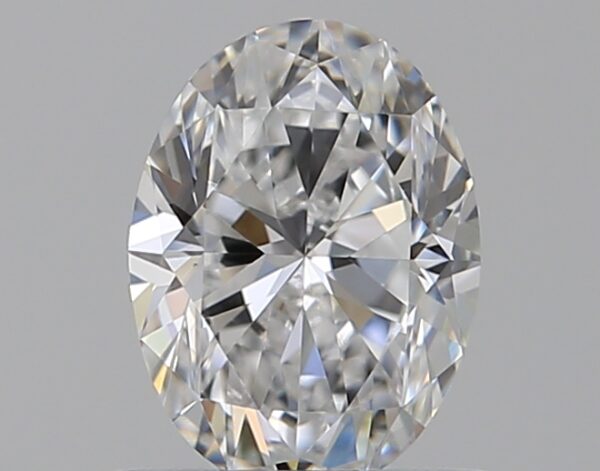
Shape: oval
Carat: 0.71
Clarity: VS2
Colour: D
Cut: EX
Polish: EX
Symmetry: VG
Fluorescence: N
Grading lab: GIA
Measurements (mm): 6.72 x 4.97 x 3.18